Conditions (Russia)

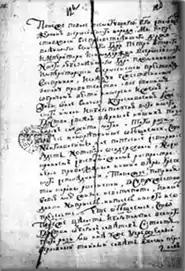
Conditions text

The Conditions acted as a constitution binding the monarch in relation to declarations of war, the signing of treaties, the imposing of new taxes, the appointing of officers to ranks higher than "plolkovnik" (colonel), the depriving and granting of estates, appointments to the court ranks and the use of public revenues.